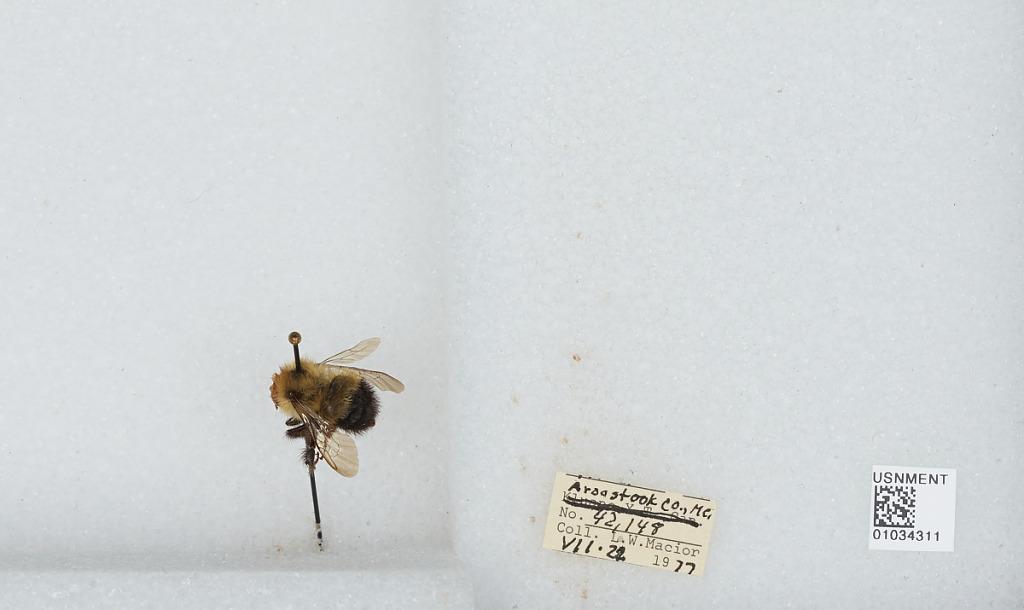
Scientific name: Bombus (Pyrobombus) vagans vagans Smith
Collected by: L. Macior
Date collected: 1977-7-22
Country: United States
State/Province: Maine
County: Aroostook
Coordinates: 46.65, -68.58